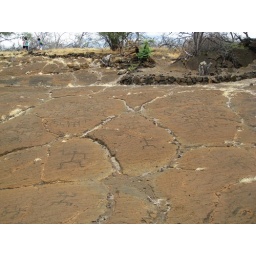
Mysterious petroglyphs of men and animals adorn rock faces near to Puaka. Their origin and purpose is entirely unknown.